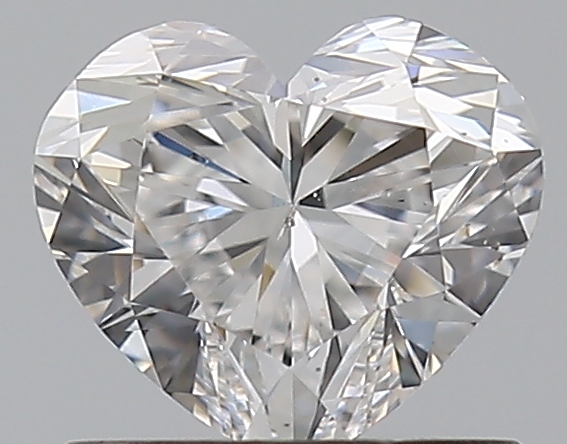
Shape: heart
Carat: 0.72
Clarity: SI1
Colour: E
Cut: EX
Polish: EX
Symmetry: VG
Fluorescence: F
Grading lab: GIA
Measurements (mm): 5.4 x 6.13 x 3.71